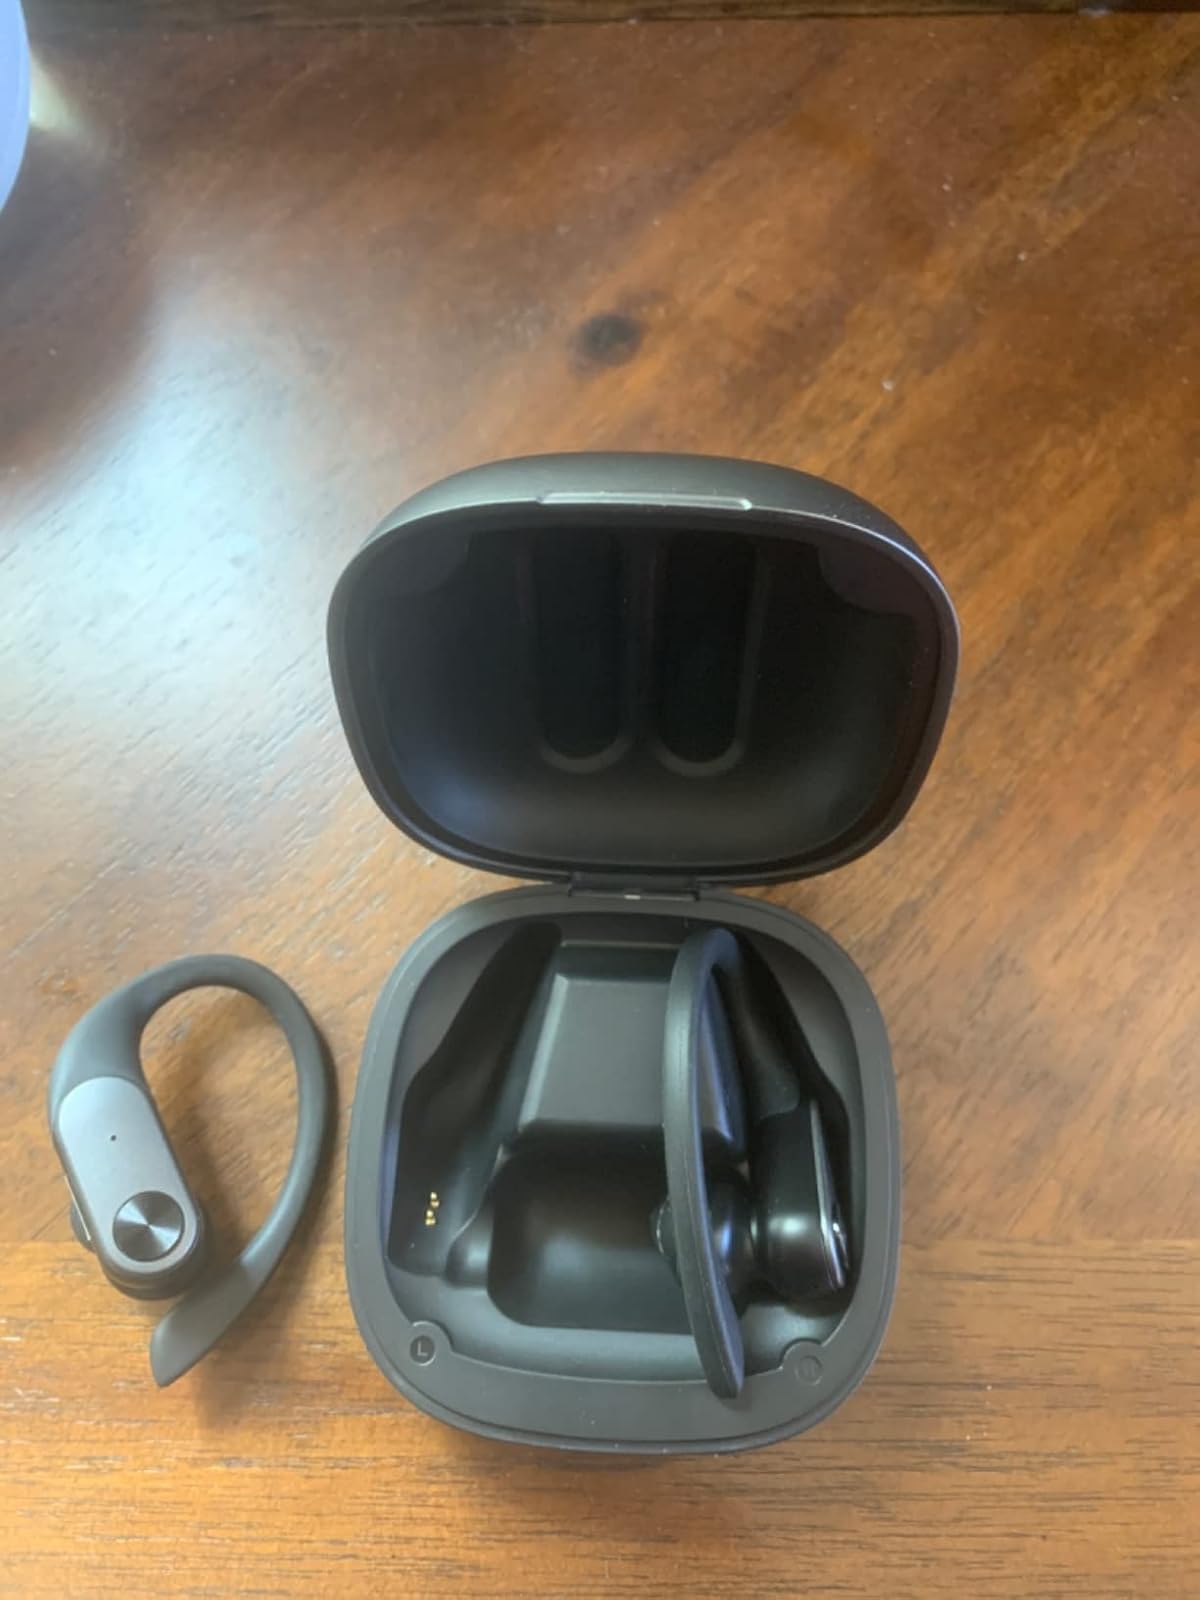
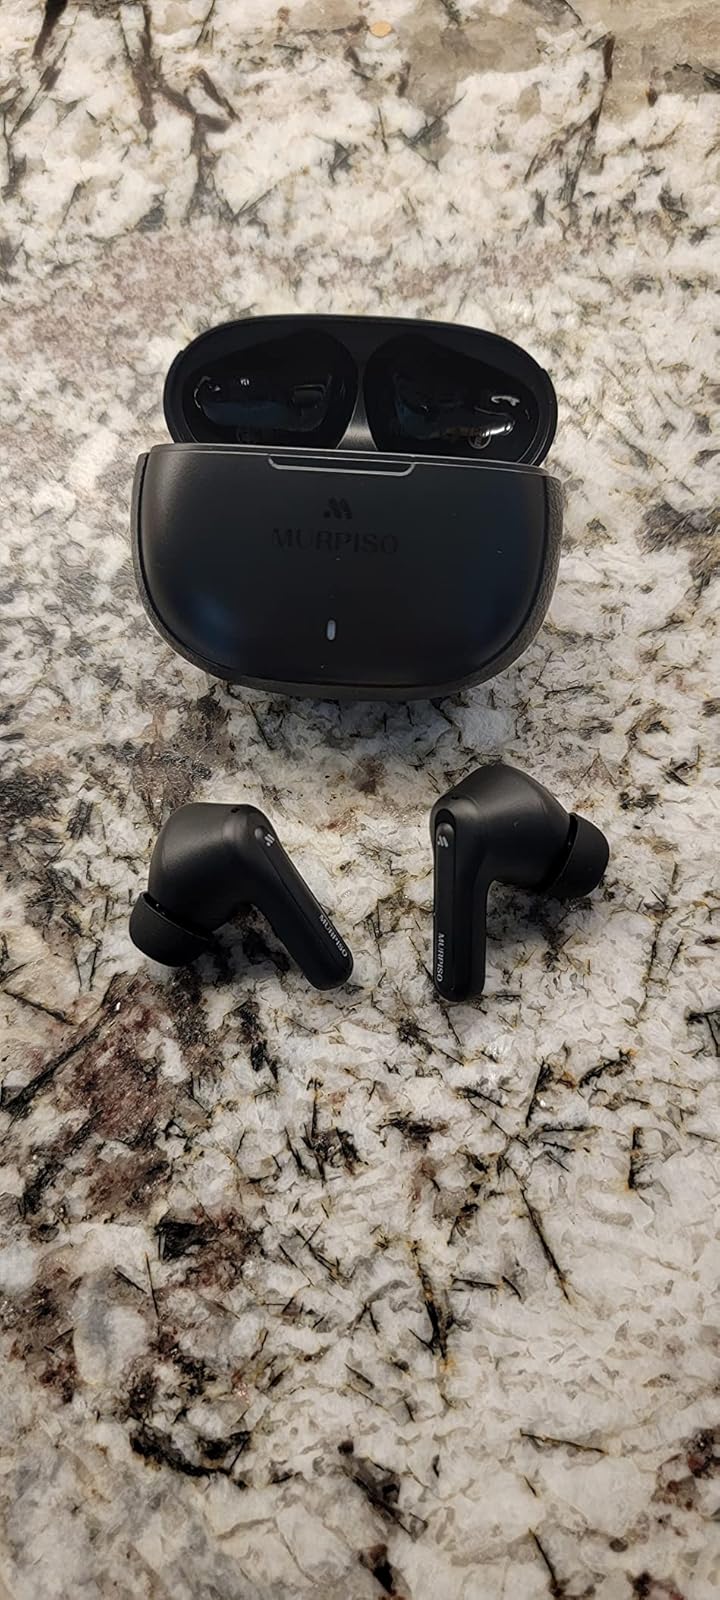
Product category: earbuds
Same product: no